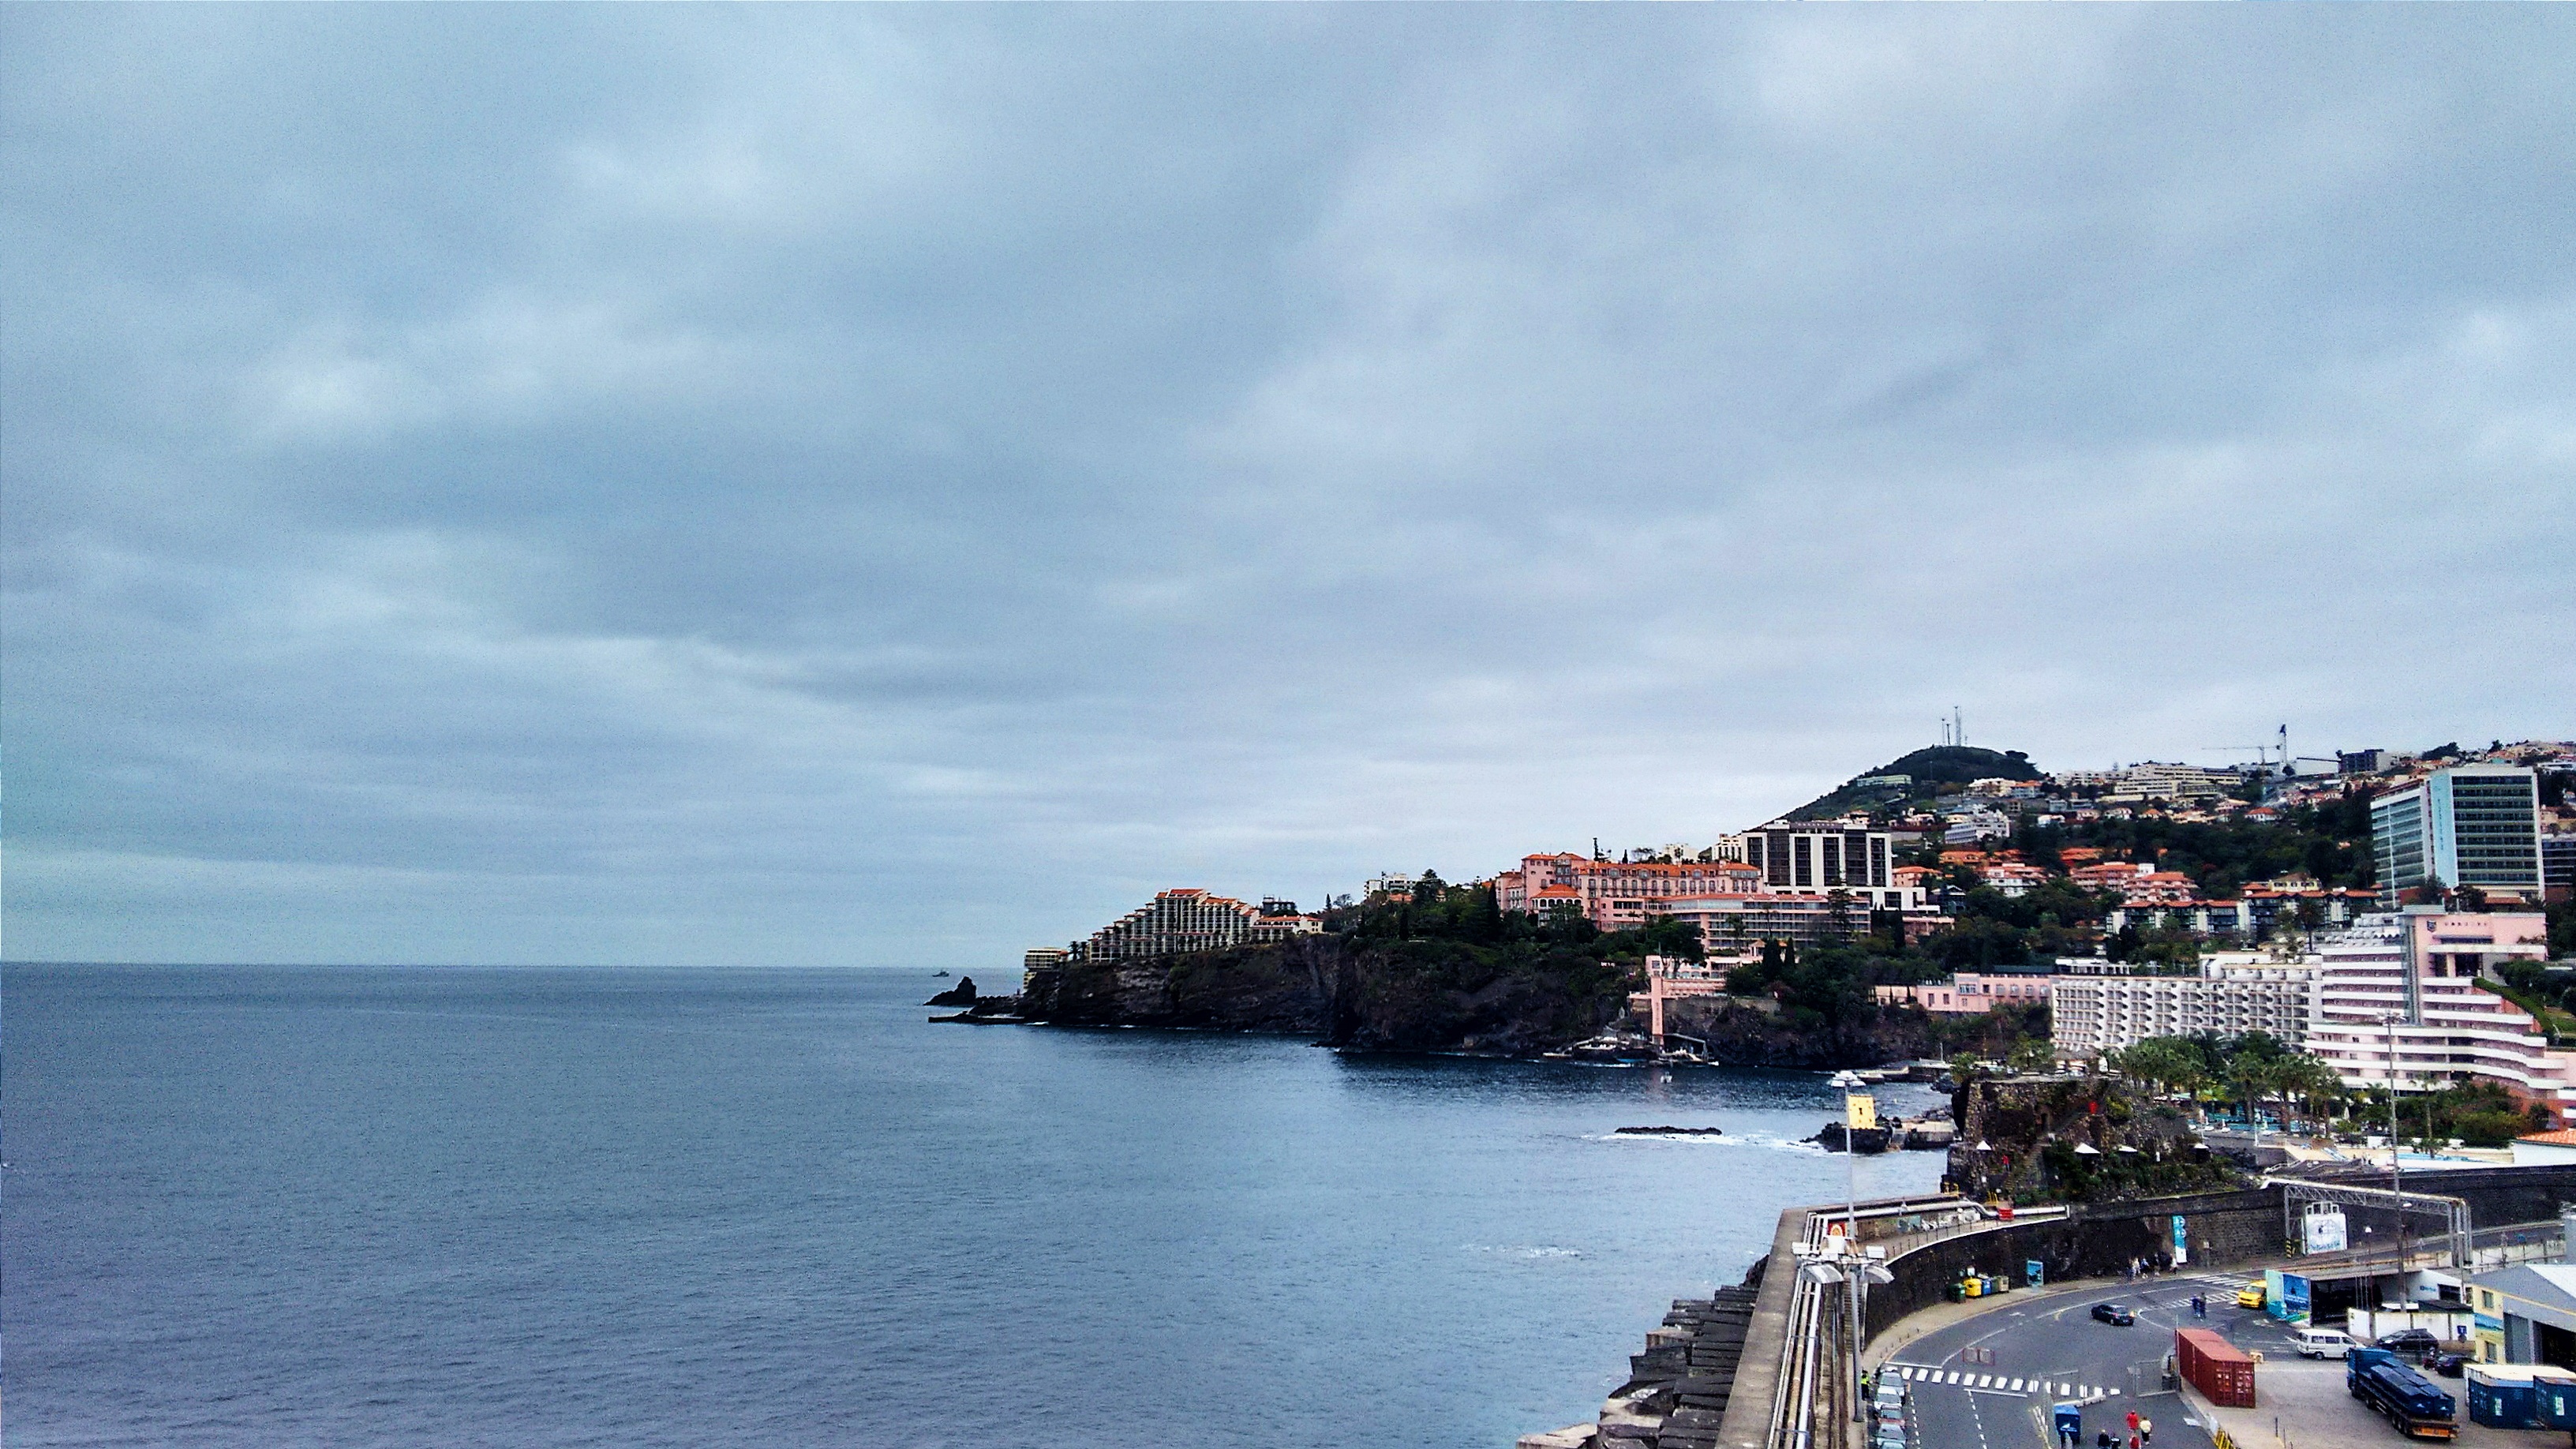
beach, sea, coast, ocean, vacation, vehicle, bay, harbor, body of water, cape, passenger ship